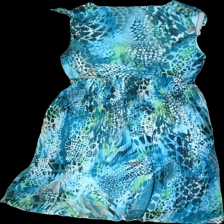
View: back
Type: Dress
Category: Ladies
Brand: Micha
Colors: Turquoise, Green, White, Multicolor
Material: 100% polyester
Pattern: Other
Cut: Regular, V-collar
Size: 36
Season: All
Smell: Minor
Price range: 50-100
Recommended usage: Reuse